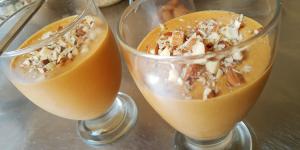
baba de camello